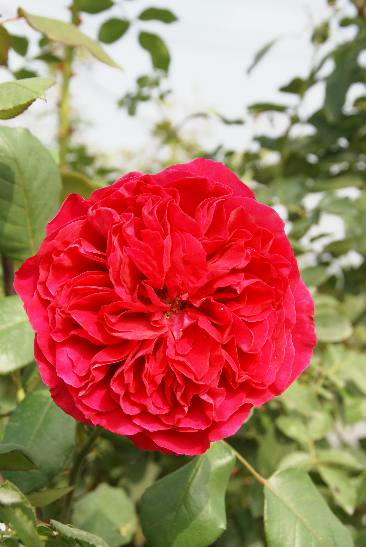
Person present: No